Question: Please indicate a possible affordance area of the carry_surfboard that can be used for carrying
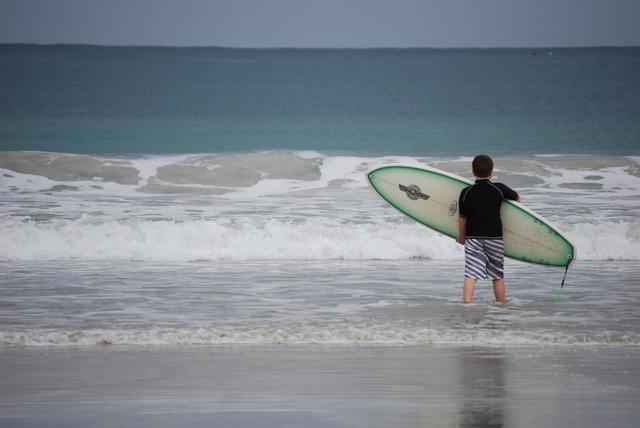
Answer: [371.5, 167, 574.5, 265]